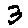
Label: 3